Killing of Fernando Rios

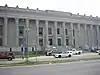
The Orleans Parish Criminal District Court, pictured 2007

While Farrell and his companions had parked on Royal Street, Farrell led Rios past that street and in front of the cathedral, maintaining a ruse that he was still looking for the car. Rios, believing that they would not be able to find the car, attempted to flag a taxi, but at that time, Farrell stated that he had remembered parking near the alley that they were standing in front of: Orleans Alley North, popularly known as Pere Antoine Alley, located between the cathedral and its rectory, the Presbytere. As a tour guide, Rios was probably familiar with the area and the alley, as it was a popular daytime thoroughfare for pedestrians located adjacent to Jackson Square, a focal point of the French Quarter. As the two of them walked down the alley, Farrell's companions were fixed on either end, with one on Royal Street and the other on Charles Street, though in later testimony, Farrell said that he only saw Calvo, who was behind them. In later police testimony, Farrell claimed that Rios grabbed his penis while they were in the alley, prompting him to strike Rios "only once". Following this, his two companions showed up, though Farrell did not recall either of them doing anything as Rios called out for help. However, multiple other sources report that all three individuals were involved in the assault, with Rios being struck multiple times in his head and receiving several kicks to his abdomen. Ultimately, the attack left Rios unconscious and bleeding, and the three also took his wallet.